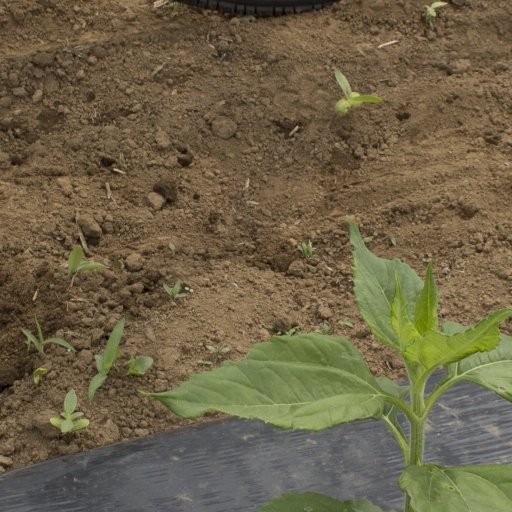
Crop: Jerusalem artichoke